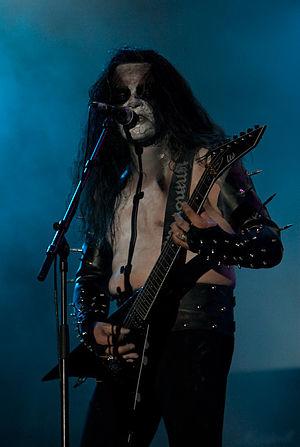
Olve Eikemo, plus connu sous le nom de scène Abbath Doom Occulta ou encore Abbath, est un compositeur, chanteur et guitariste norvégien, et un des membres fondateurs du groupe réputé de Black metal, Immortal. Avant de créer Immortal, Abbath fut bassiste pour l'un des premiers groupes de la scène extrême metal de Bergen, Old Funeral, avec les futurs membres d'Immortal, Demonaz et Jørn Inge Tunsberg, Varg Vikernes de Burzum, ainsi que Tore Bratseth de The Batallion. Alors qu'il participait encore au groupe Old Funeral, Abbath se joignit également au groupe de Demonaz, Amputation qui par la suite deviendra Immortal. Il joue également de la basse pour le nouveau projet de Demonaz.